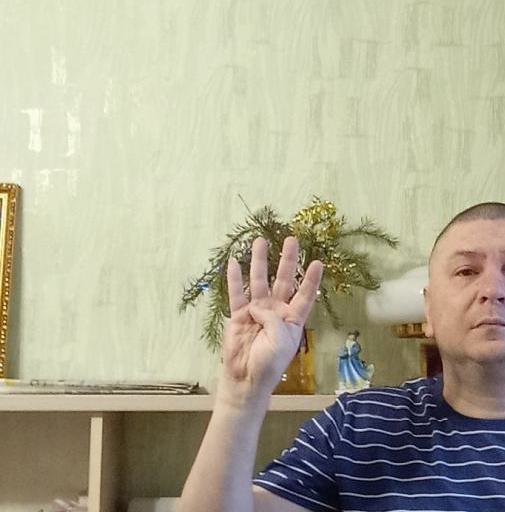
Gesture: four